Ginseng Strip 2002

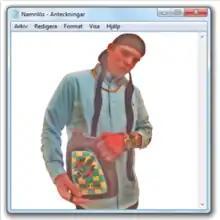
SoundCloud cover

"Ginseng Strip 2002" is a song by Swedish rapper Yung Lean from his first EP, "Lavender EP" (2013). It was produced by Yung Gud. The music video of the song went viral in 2013, leading to Lean's rise to fame. The song later garnered renewed popularity in 2022, through the video-sharing app TikTok, where it was the most streamed song on the platform, globally that year.